CSR Corporation Limited

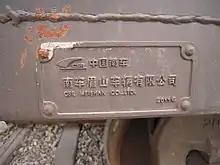
A label of CSR Meishan Company on a train

In 2007 the China South Locomotive & Rolling Stock Corporation Limited (CSR) was formed. as a special purpose vehicle for potential initial public offering for the major assets of state-owned CSR Group. Some auxiliary assets were left in the group and remained unlisted.